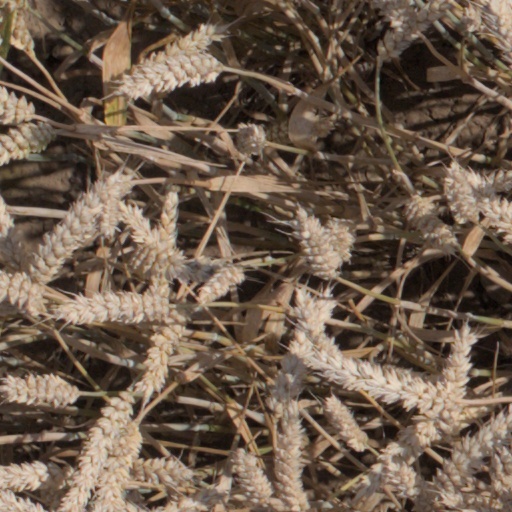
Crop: wheat